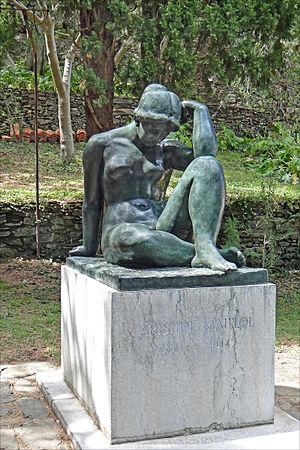
Aristide Maillol, né le 8 décembre 1861 à Banyuls-sur-Mer, où il est mort le 27 septembre 1944, est un peintre, graveur et sculpteur français.